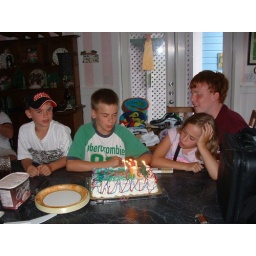
Lil girl in pink is me! Red head is oldest bro, abercrombie boy is older bro, and georgia hat is lil bro.